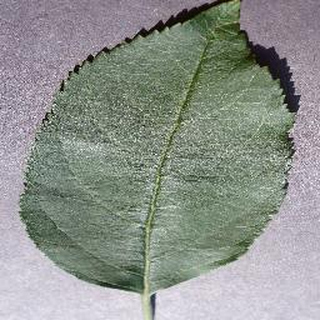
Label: healthy_apple